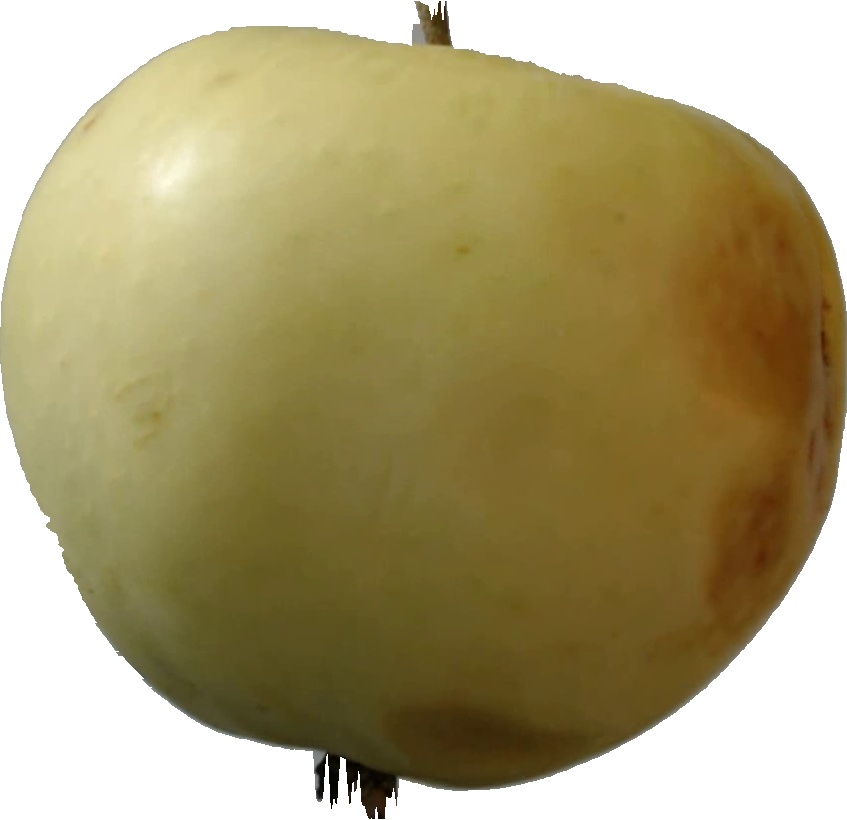
Label: apple_hit_1